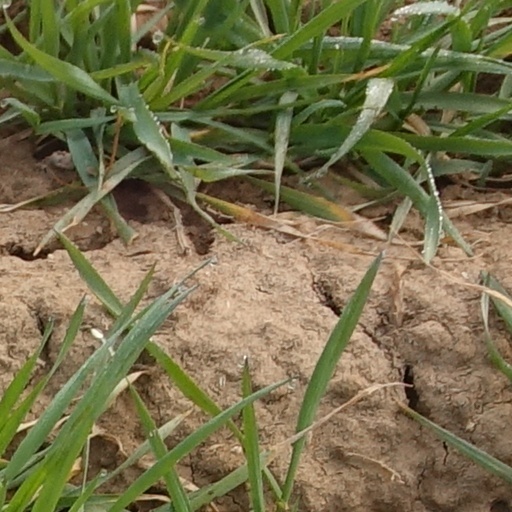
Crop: wheat